Shoni Jones

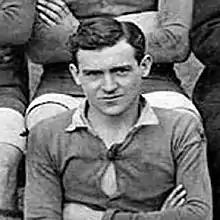
Jones in 1922

William John Jones, known as Shoni Jones was a Welsh professional footballer who appeared in the English Football League for Aberdare Athletic and Ton Pentre.